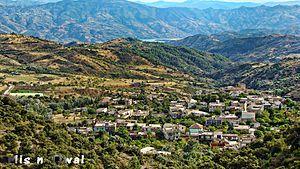
Village Tioual, Beni Maouche, Béjaïa, Algérie
Tioual est un village de la commune de Ait Maouche dans la wilaya de Béjaïa en Kabylie. La localité est distante d'environ deux kilomètres du chef-lieu de la commune de Ait Maouche.
Beni Maouche est une commune algérienne, située dans le sud de la wilaya de Béjaïa, en Kabylie.